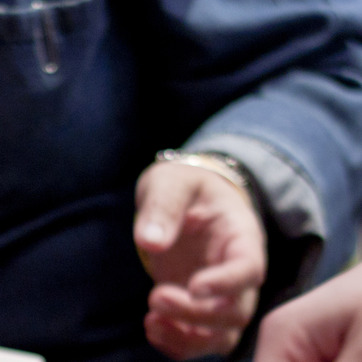
Material: skin